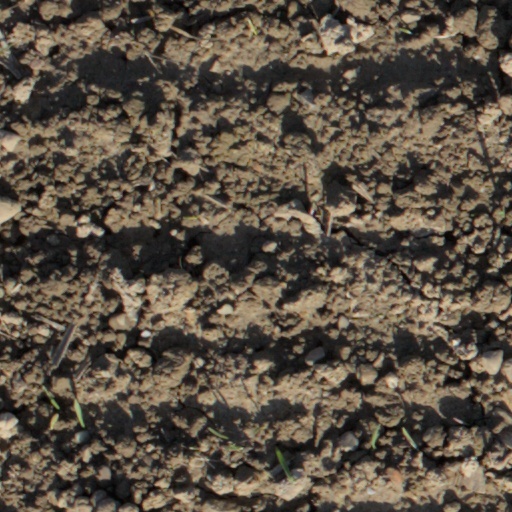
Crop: wheat